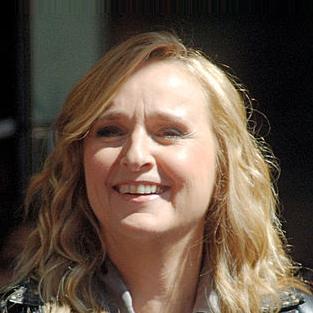
Age: 49